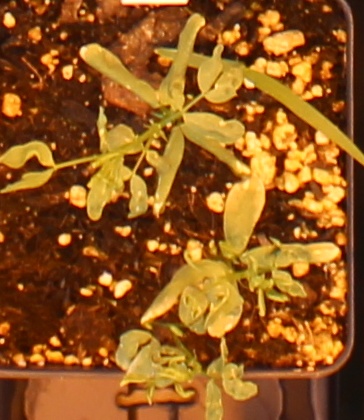
Label: Lentil